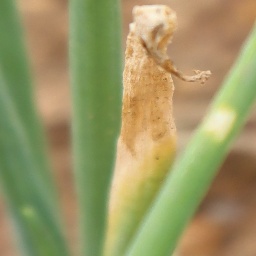
Label: Stemphylium leaf blight and collectrichum leaf blight